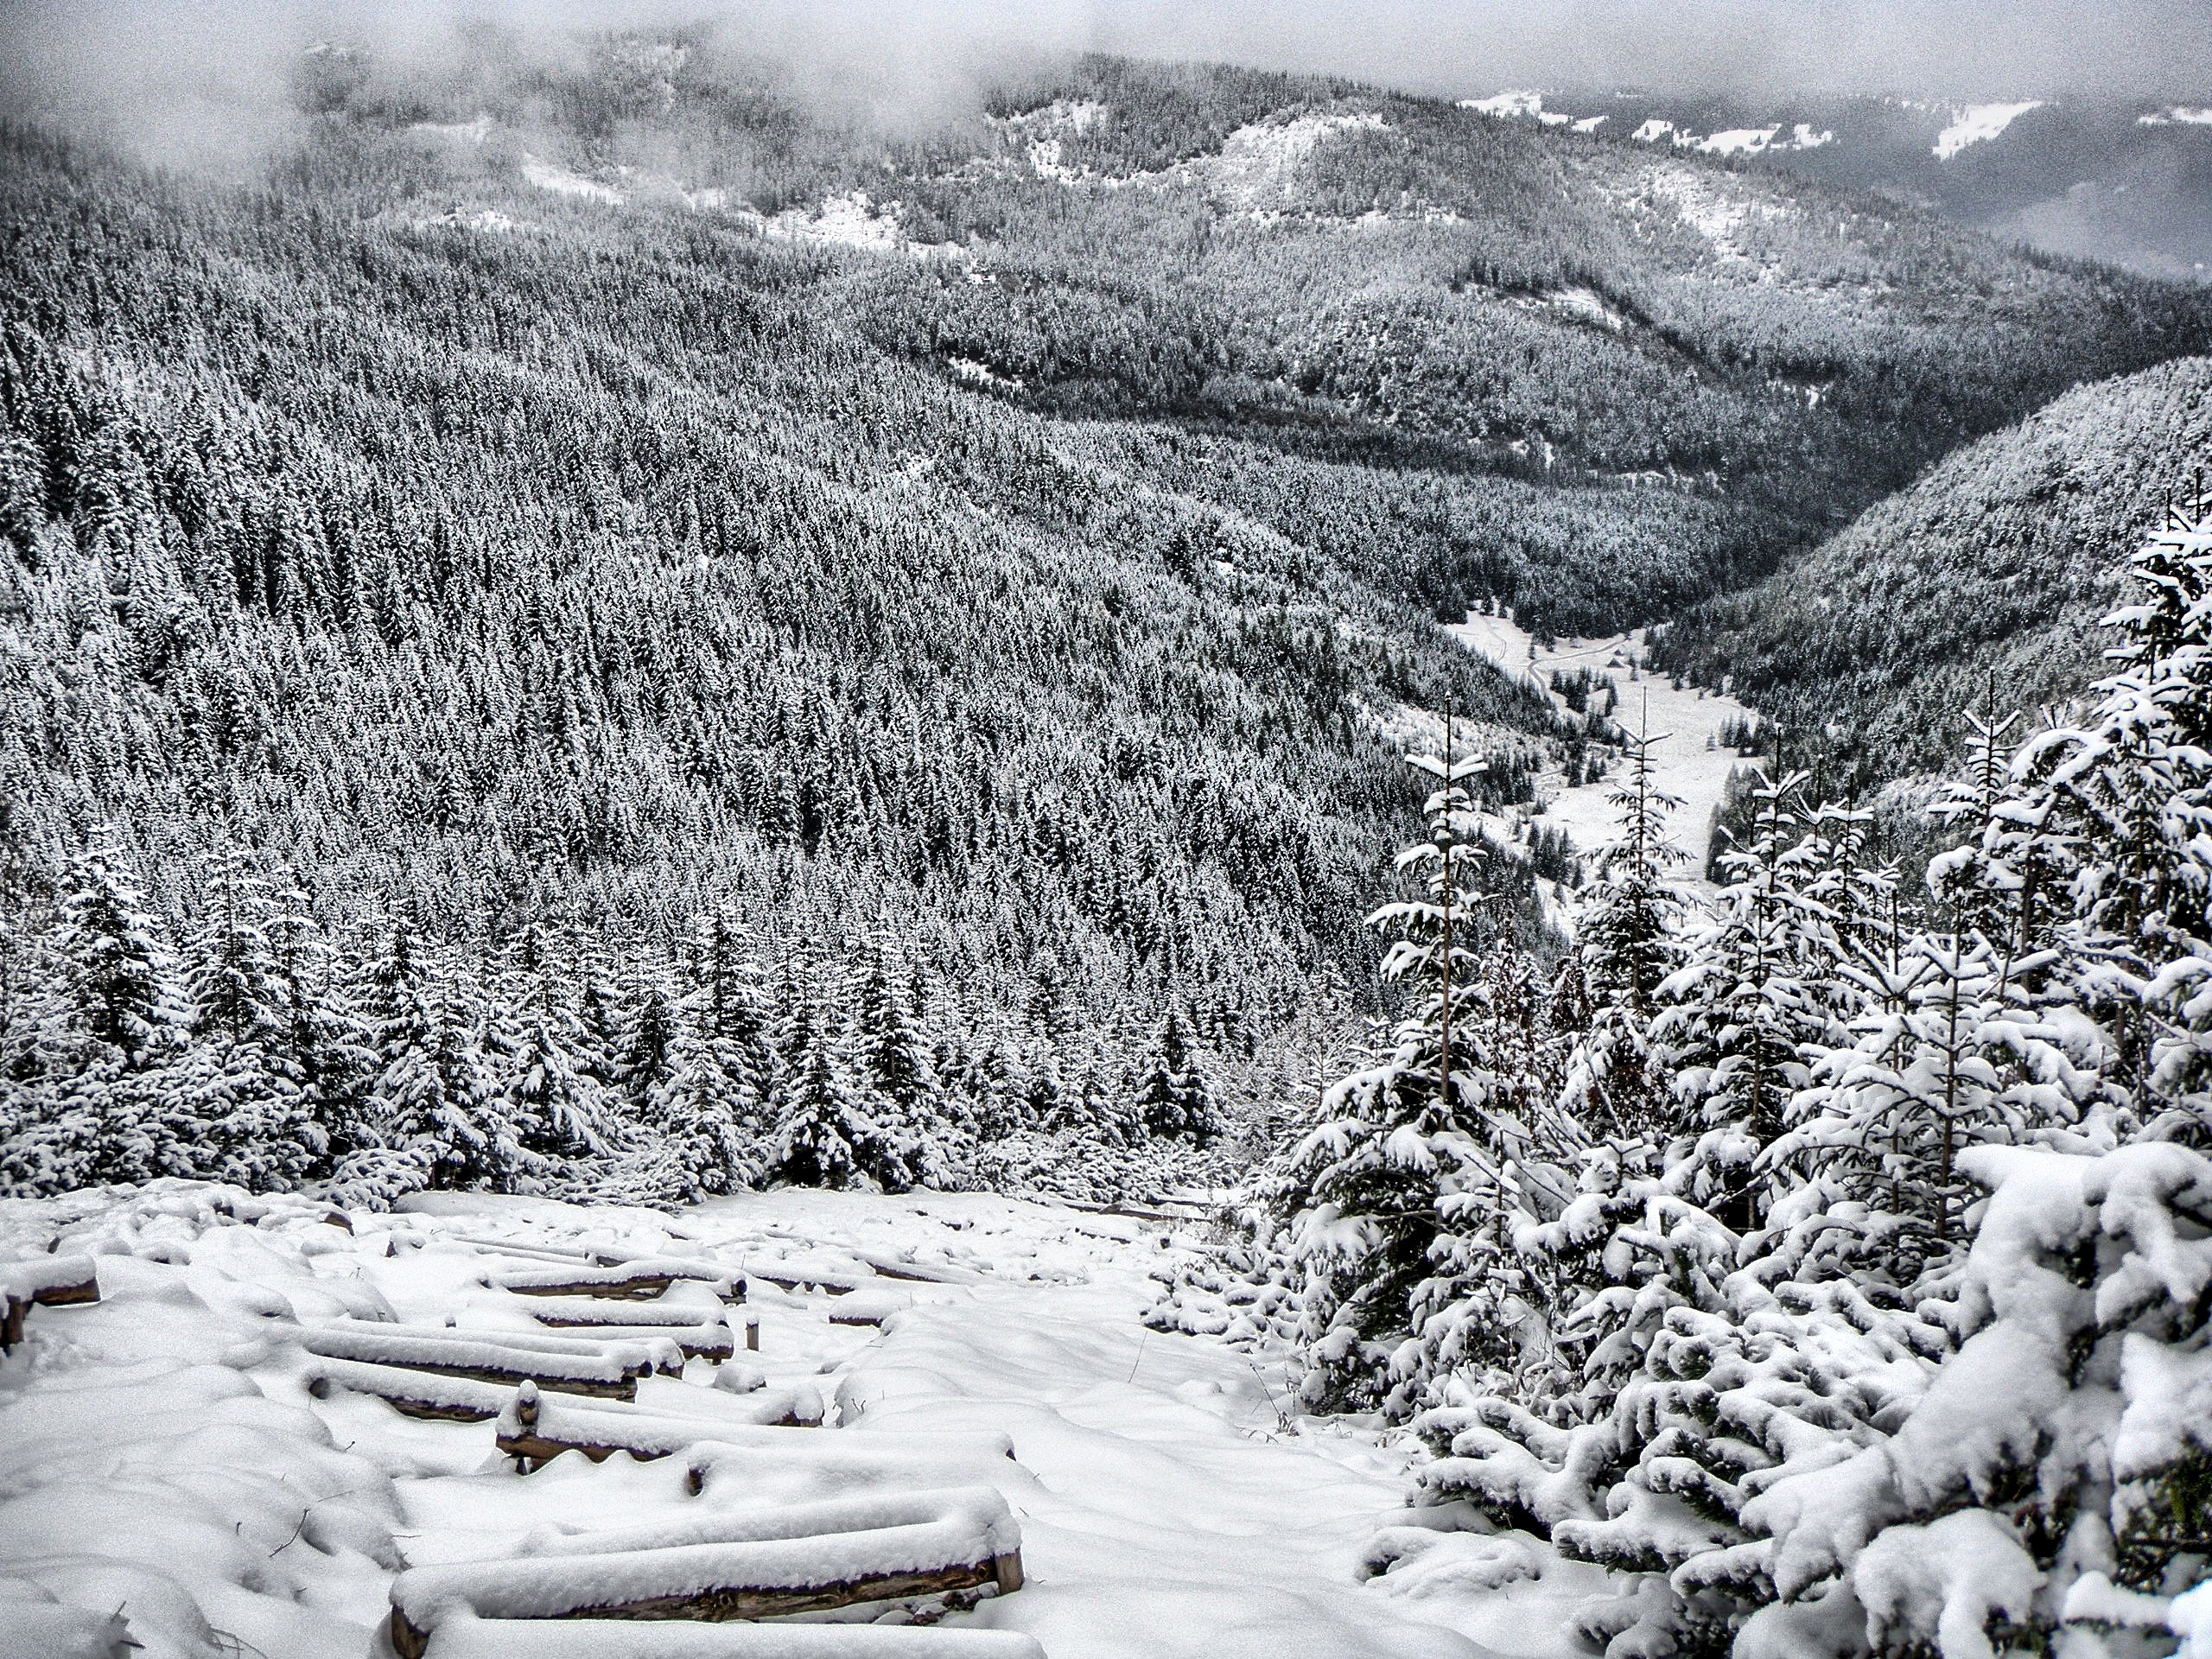
landscape, tree, forest, wilderness, mountain, snow, cold, winter, black and white, sky, white, frost, mountain range, panoramic, weather, covered, monochrome, season, snow mountain, winter landscape, outdoors, trekking, plateau, freezing, winter scene, monochrome photography, mountainous landforms, geological phenomenon